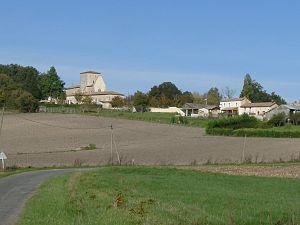
Vue de Chatenet, Charente-Maritime, France
Chatenet est une commune du Sud-Ouest de la France située dans le département de la Charente-Maritime.